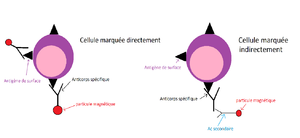
schéma explicatif d'immunomarquage direct ou indirect
Le tri cellulaire magnétique est une technique de tri cellulaire permettant de sélectionner certains types de cellules et de les isoler grâce à un champ magnétique.